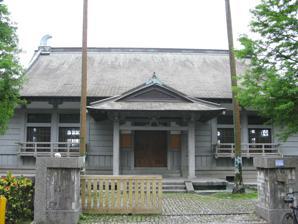
Building: Daxi Wude Hall
Country: Taiwan
Year built: 1935
Former martial arts hall in Daxi, Taoyuan City, Taiwan Daxi Wude Hall 大溪武德殿 General information Type former martial arts training center Location Daxi , Taoyuan City , Taiwan Coordinates 24°52′52.0″N 121°17′10.0″E / 24.881111°N 121.286111°E / 24.881111; 121.286111 Completed February 1935 The Daxi Wude Hall ( Chinese : 大溪武德殿 ; pinyin : Dàxī Wǔdé Diàn ) is a former martial arts training center in Daxi District , Taoyuan City , Taiwan . The hall is part of Daxi Wood Art Ecomuseum . History The building was completed in February 1935 during the Japanese rule of Taiwan which also included a convention center. However, due to the earthquake in April of the same year, the opening of the building was held on 20 May 1935. It was used as the martial arts training center for the police of the Japanese government. In 1950, the convention center was changed to the Presidential Residence. Military Police Corps was also established for the security and defense needs for the hall. When the military police moved to Touliao Mausoleum in 1998, the army turned over the architecture and the land of Wude Hall to Daxi Township Administration Office. The administration office renovated the old dormitory in the north of the hall and turned it into an activity center for parents and children. Renovation of the main hall started on 10 November 2000 and completed in December 2001. During that time, three-level sleeping quarters in the south of the hall were also built. Architecture The building was built using reinforced concrete and modeled after Japanese traditional temple of wood structure. The hall features a hip-and-gable roof and barge boards on the gable end, a roof of the unique style of Japanese Shinto architecture and a western roof truss. Half of the floor is paved with tatami for Judo practice area and the other half is paved with wooden boards for Kendo practice area. The roof ridges contains animal with dragon head added with fish tail. The roof is covered with shingles of asbestos and modeled after the effects of red copper tiles. The external walls are decorated with a coating of pebbles and moldings to imitate the exterior of certain wall. Events The hall occasionally conducts exhibitions etc. See also List of tourist attractions in Taiwan References